2008 California Golden Bears football team

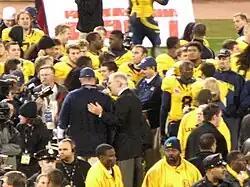
Jeff Tedford accepts the 2008 Emerald Bowl trophy

The Bears faced the Miami Hurricanes on December 27 in the Emerald Bowl at AT&T Park in San Francisco, California (just across the bay from Berkeley), marking the first appearance by either team in this bowl series. Longshore got the start over Riley for his final collegiate game. On the opposite side, Miami started freshman backup quarterback Jacory Harris after starter Robert Marve was suspended for academic reasons.